T.I.

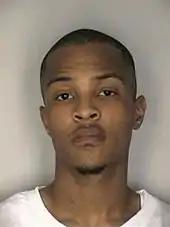
Mug shot of T.I. in September 2003

On July 22, 2016, during an interview with "Ebro in the Morning" on Hot 97, T.I. announced an EP titled "Us or Else". The EP "will be aimed at supporting the #BlackLivesMatter movement, and will speak explicitly about the twisted road race relations took in America to arrive at its current precarious state." On August 6, 2016, T.I. released the first single for "Us or Else", a song titled "We Will Not", in response to the turmoil caused by the injustices going on in America, namely police brutality following the deaths of Philando Castile and Alton Sterling. On August 31, 2016, T.I. released a new song off "Us or Else", titled "War Zone", exclusively through TIDAL. "Us or Else" was released exclusively through TIDAL on September 23, 2016, by Grand Hustle Records and Roc Nation. The EP, which was T.I.s first project under Roc Nation, reached number 175 on the US "Billboard" 200 chart.